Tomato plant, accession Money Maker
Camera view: vertical (180 deg); turntable rotation: 120 degrees
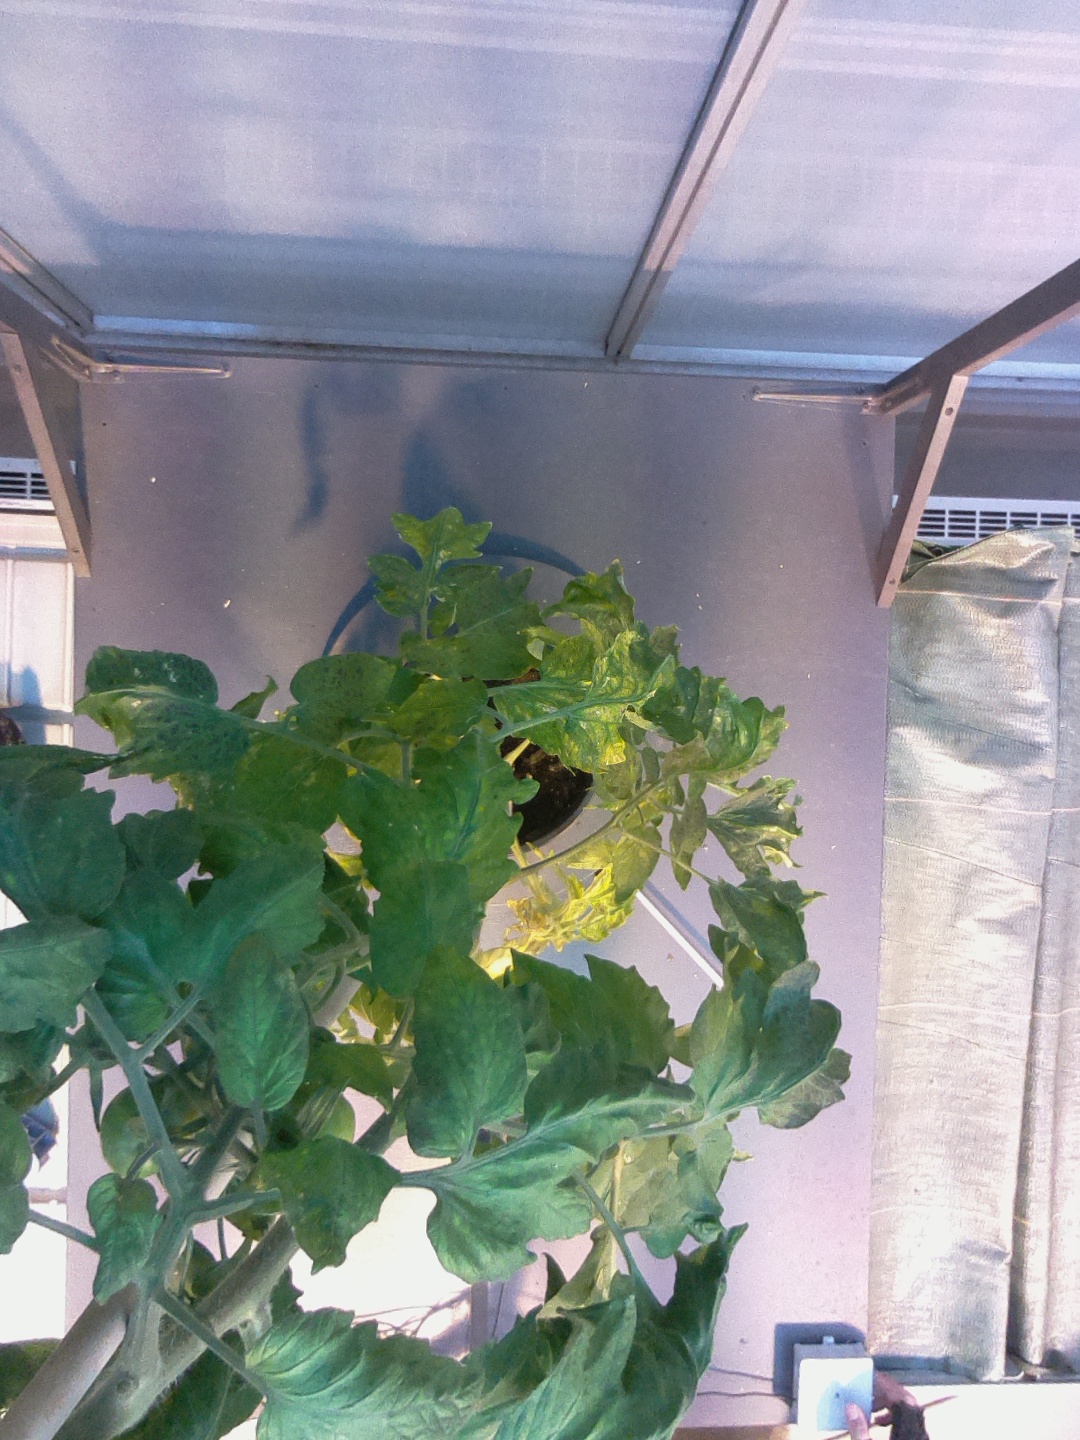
BBCH growth stage 71: 10%-20% of final fruit size